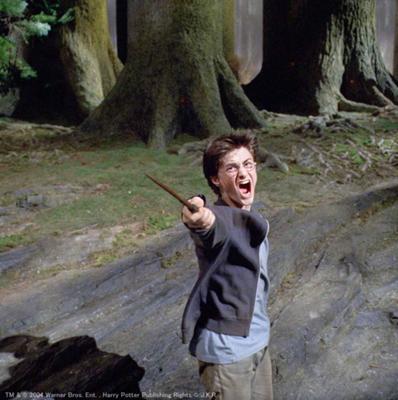
回答: 自撮りを試みたが携帯が落ちて発狂